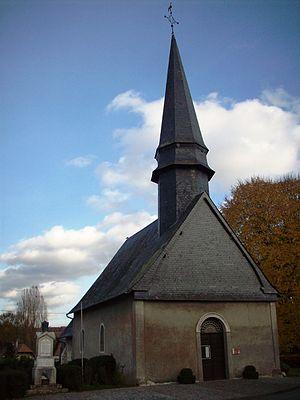
Eglise Notre-Dame et Saint-Aubin de Ménesqueville.
Ménesqueville est une commune française située dans le département de l'Eure, en région Normandie.